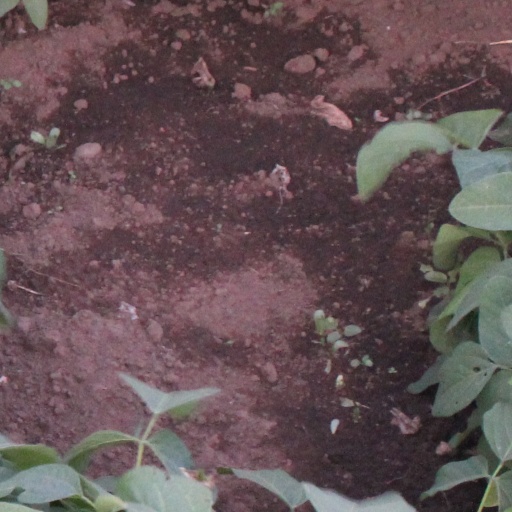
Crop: soybean